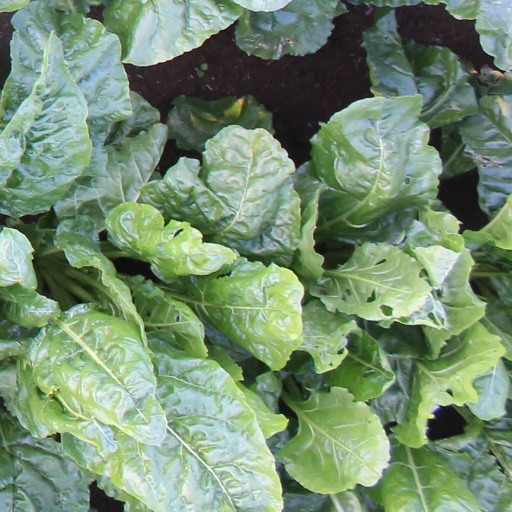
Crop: sugar beet